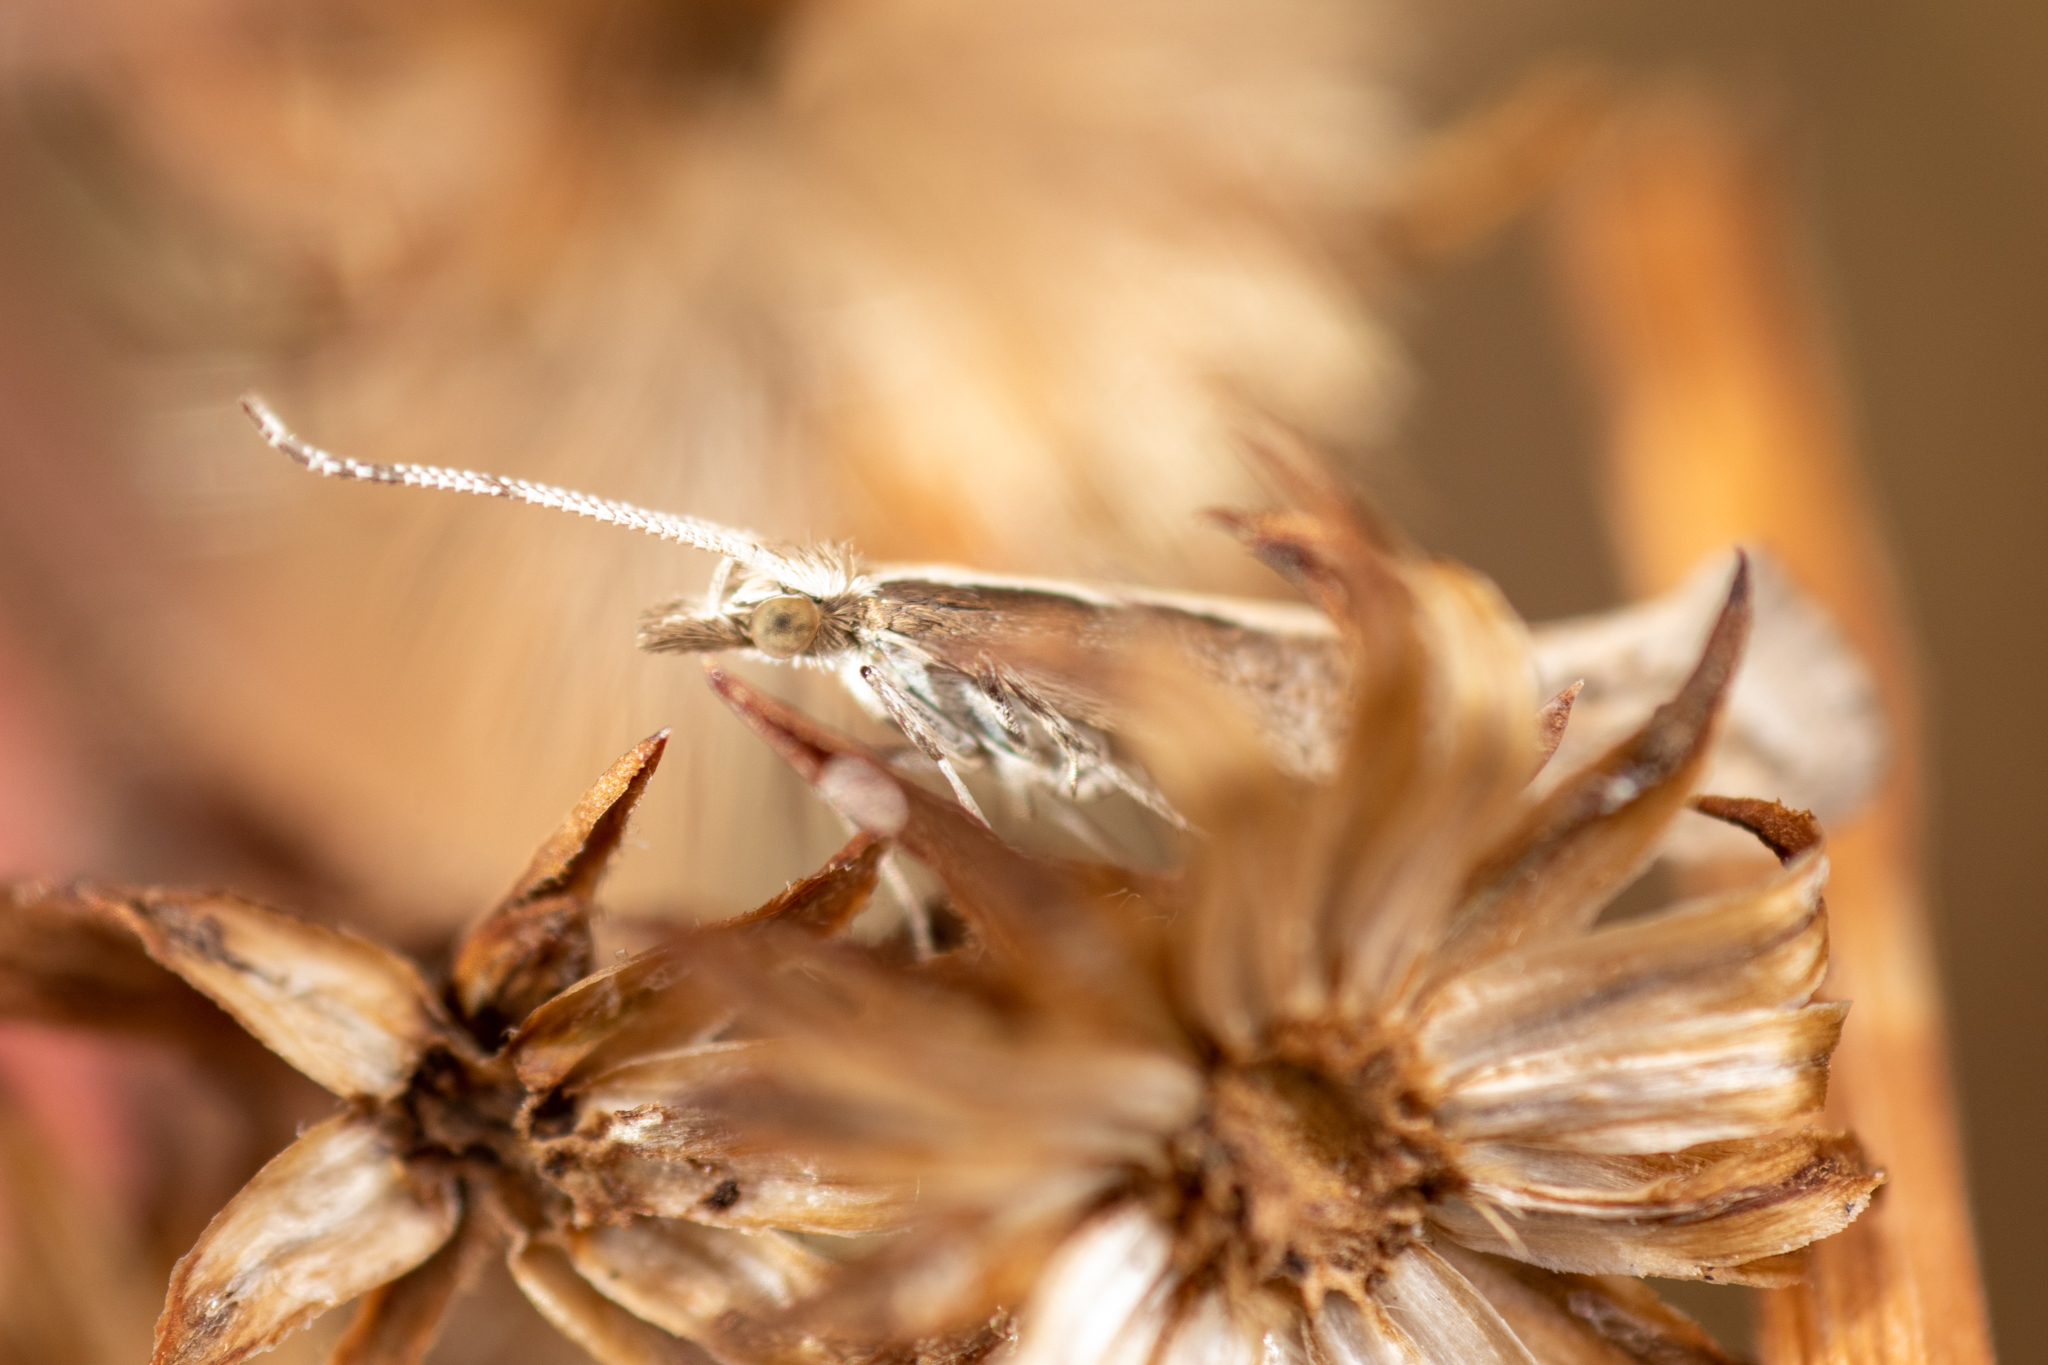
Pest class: diamondback_moth